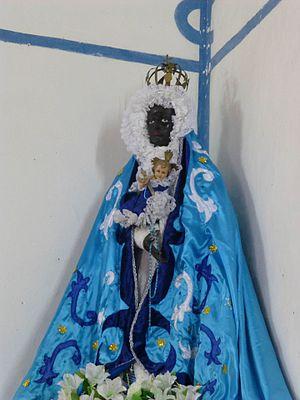
Santería à Trinidad (Cuba)